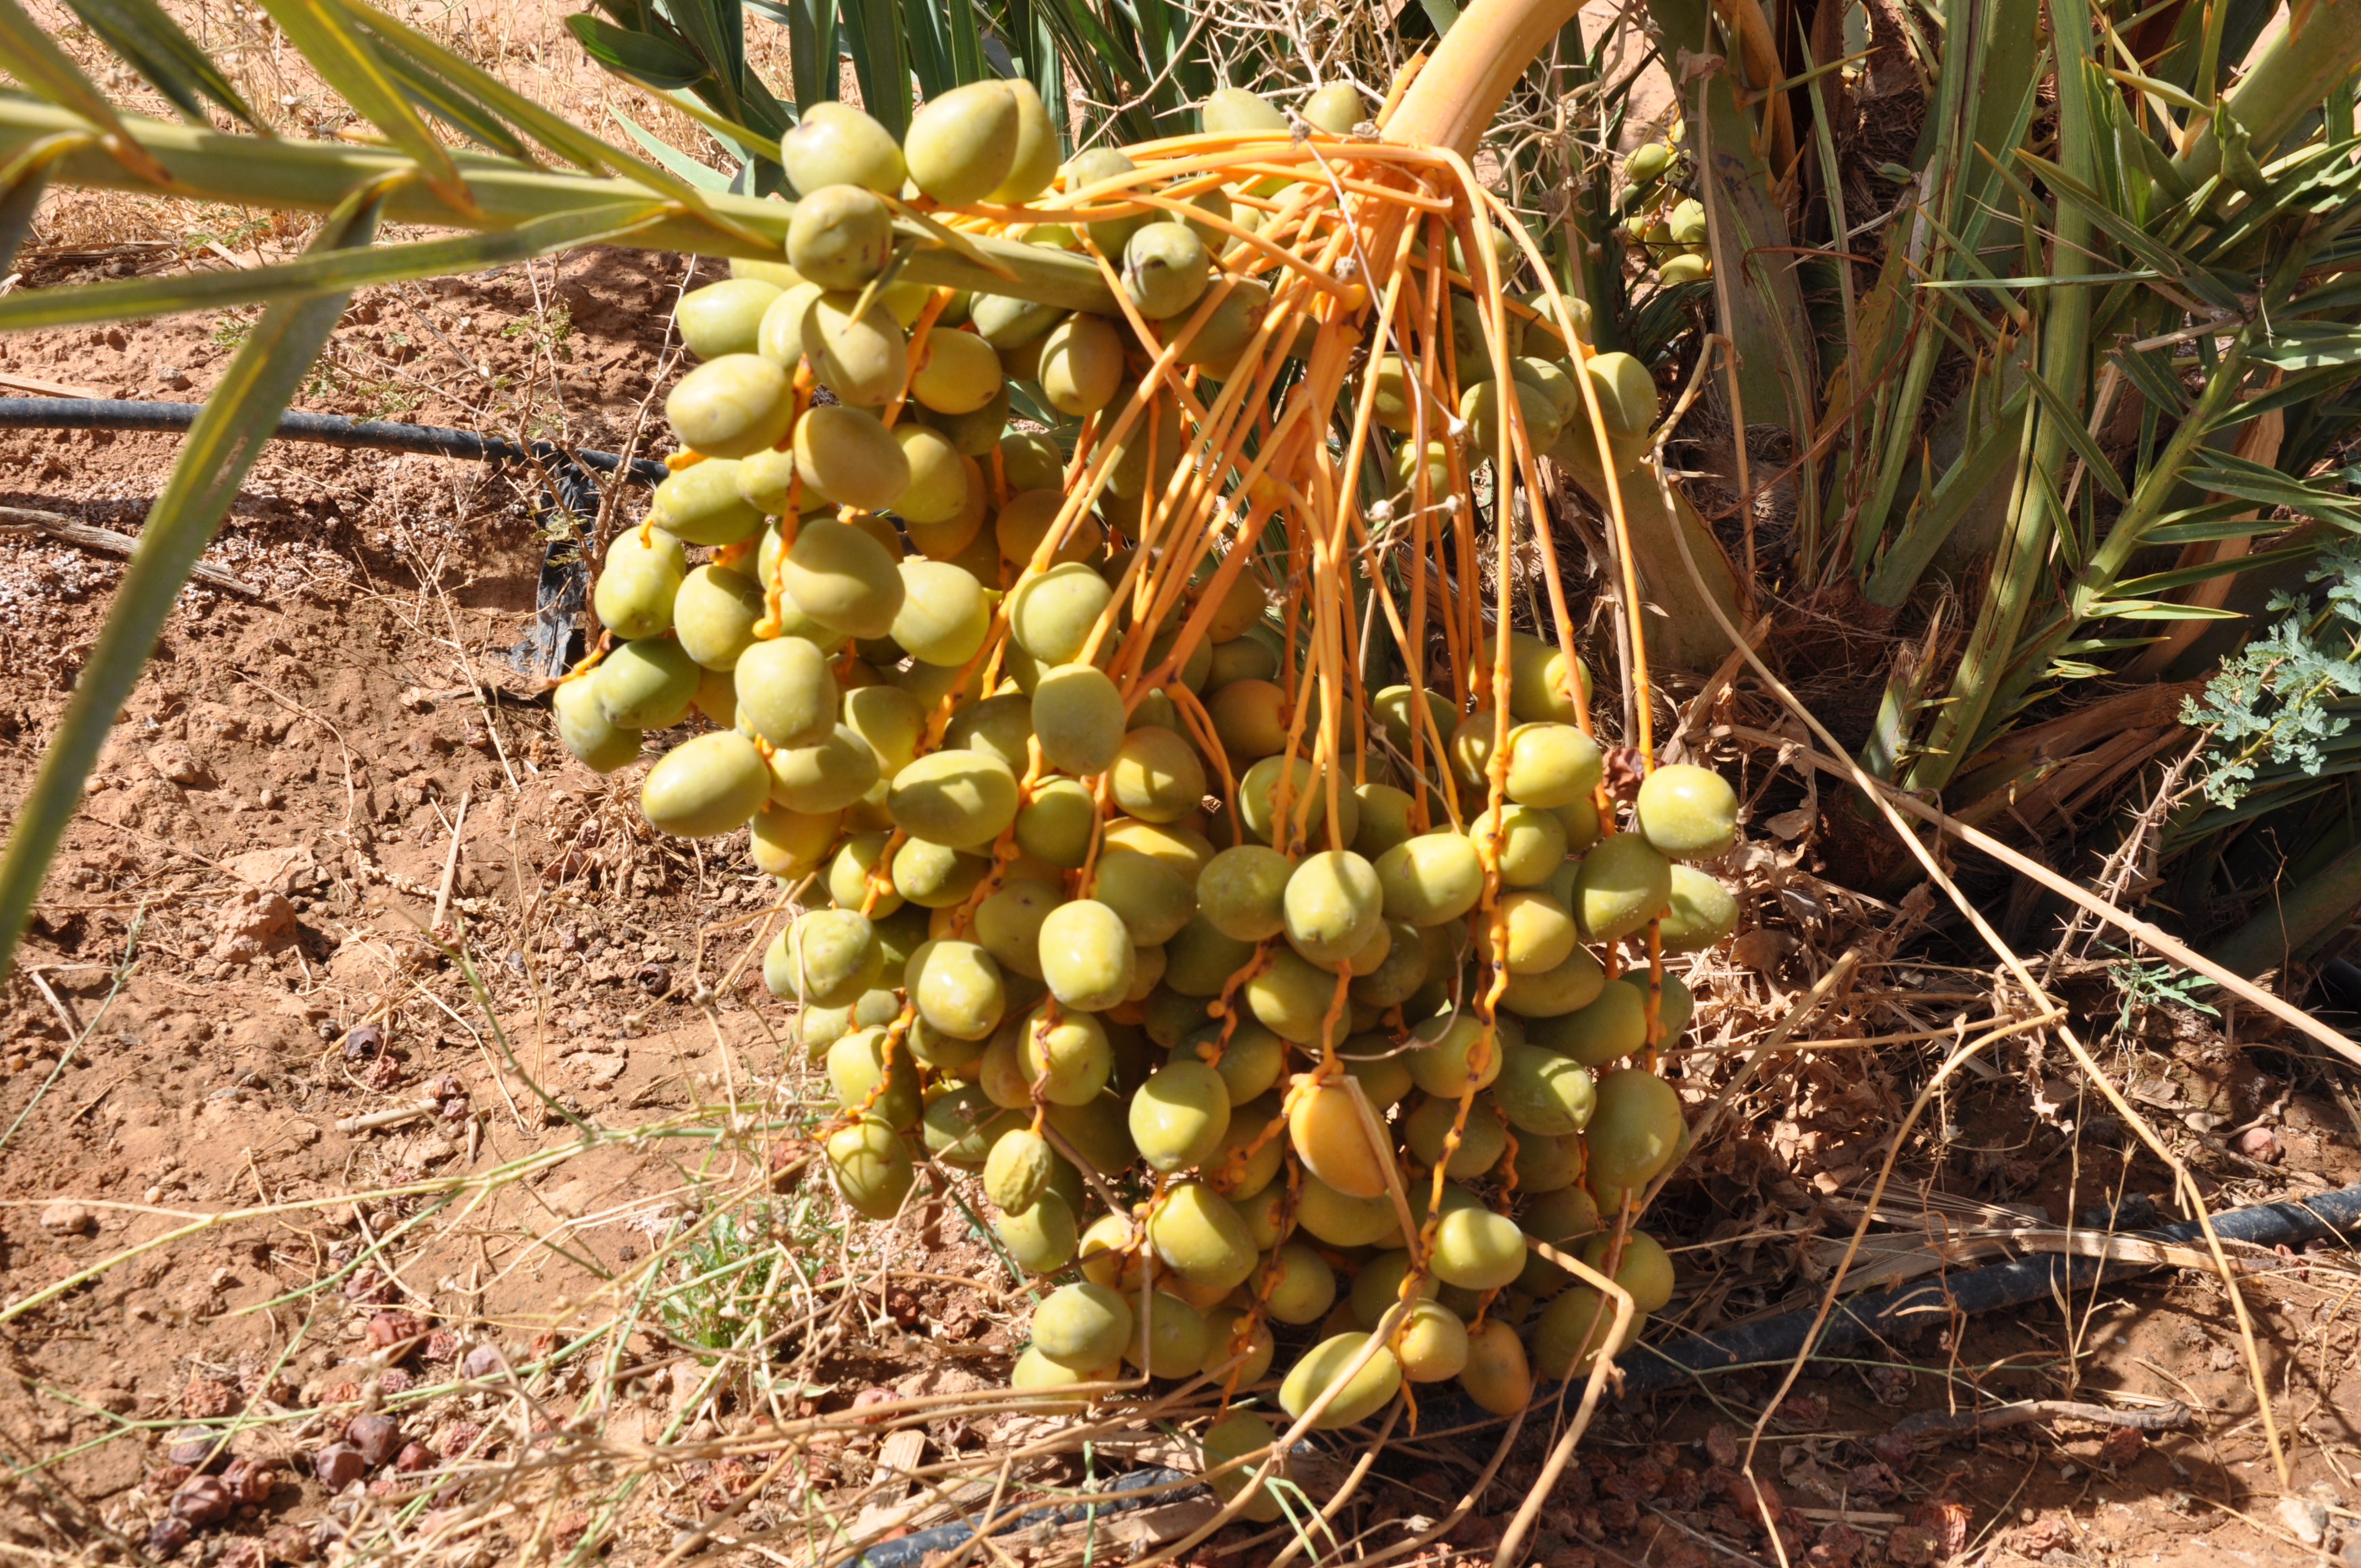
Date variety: Boumajhoul